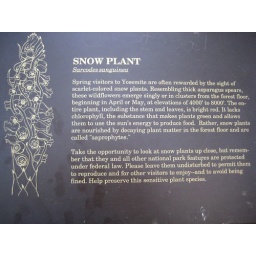
I was happy to find this sign explaining that the mysterious red shoots we'd stumbled upon were snow plants.